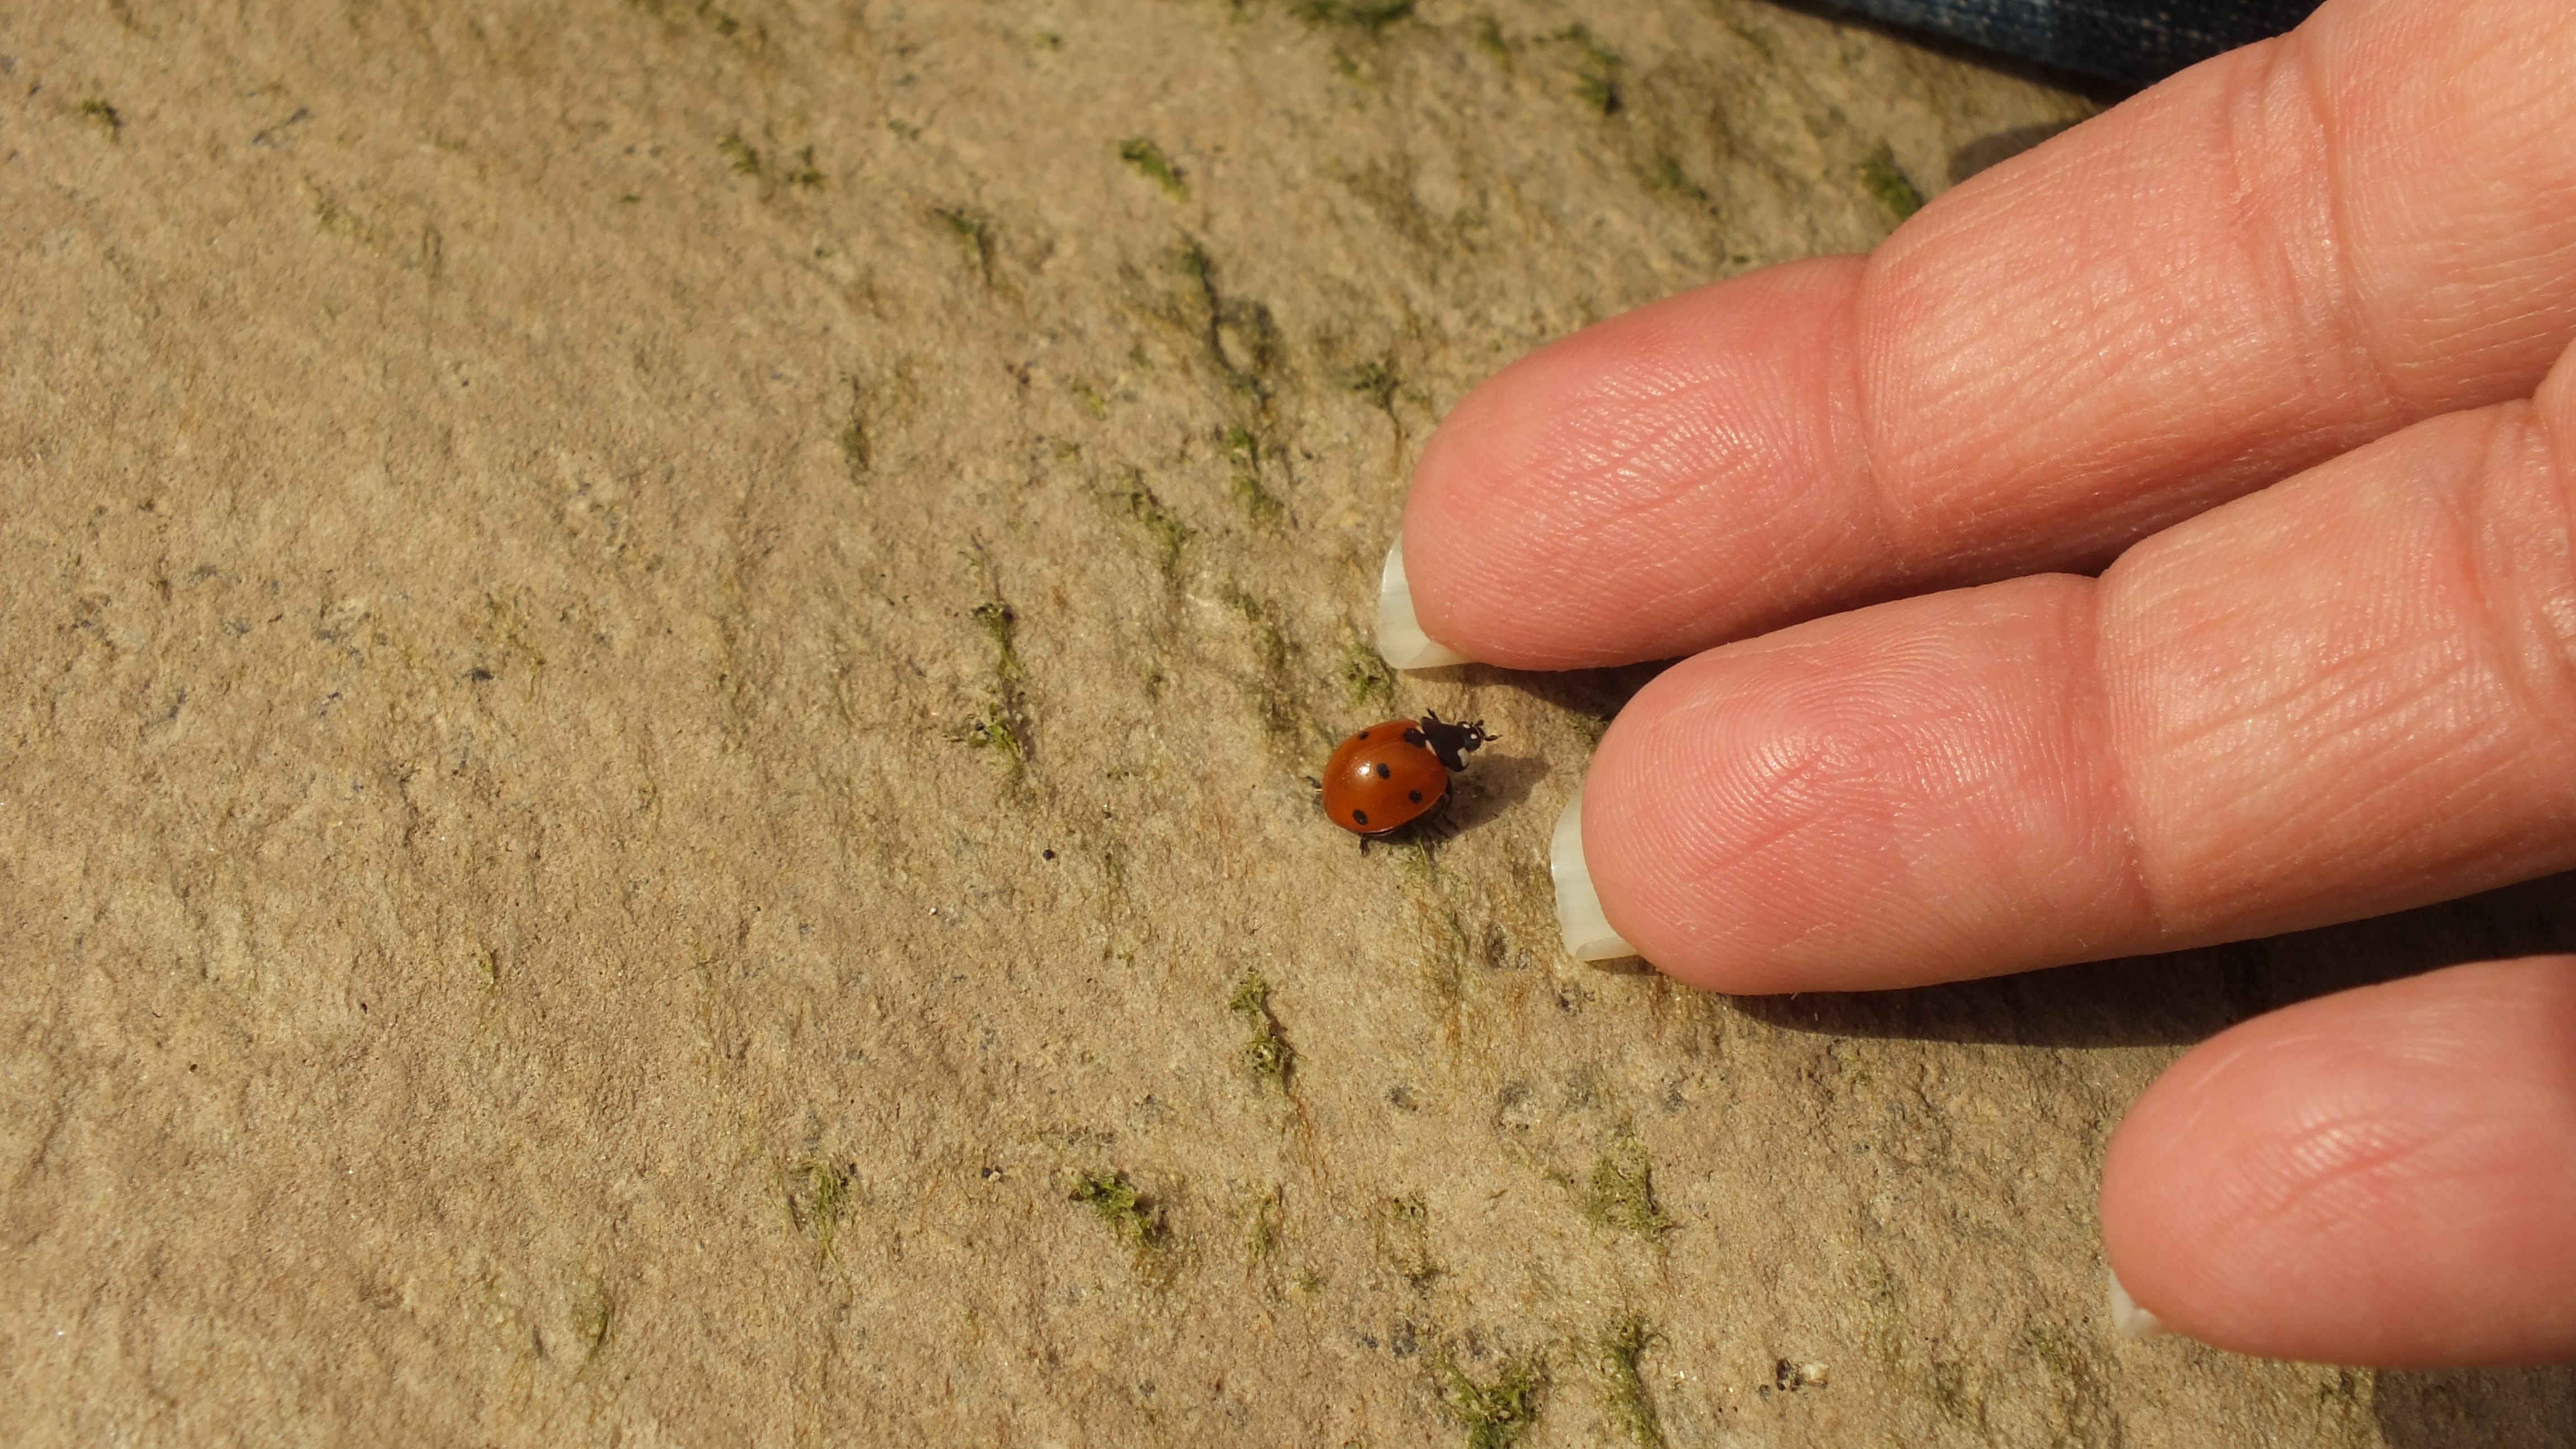
hand, nature, leaf, love, finger, insect, communication, soil, friendship, fauna, invertebrate, macro photography, ledybug, perth moses